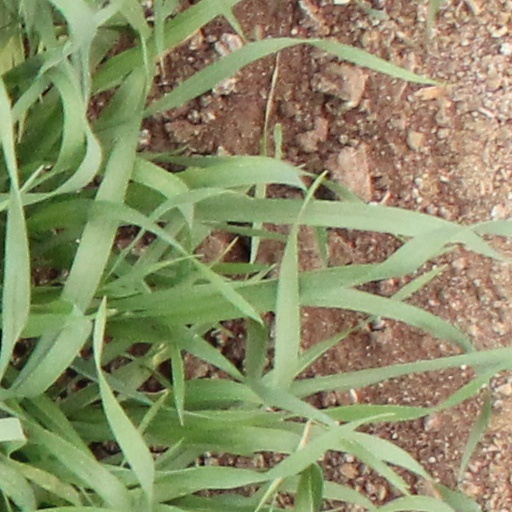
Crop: wheat